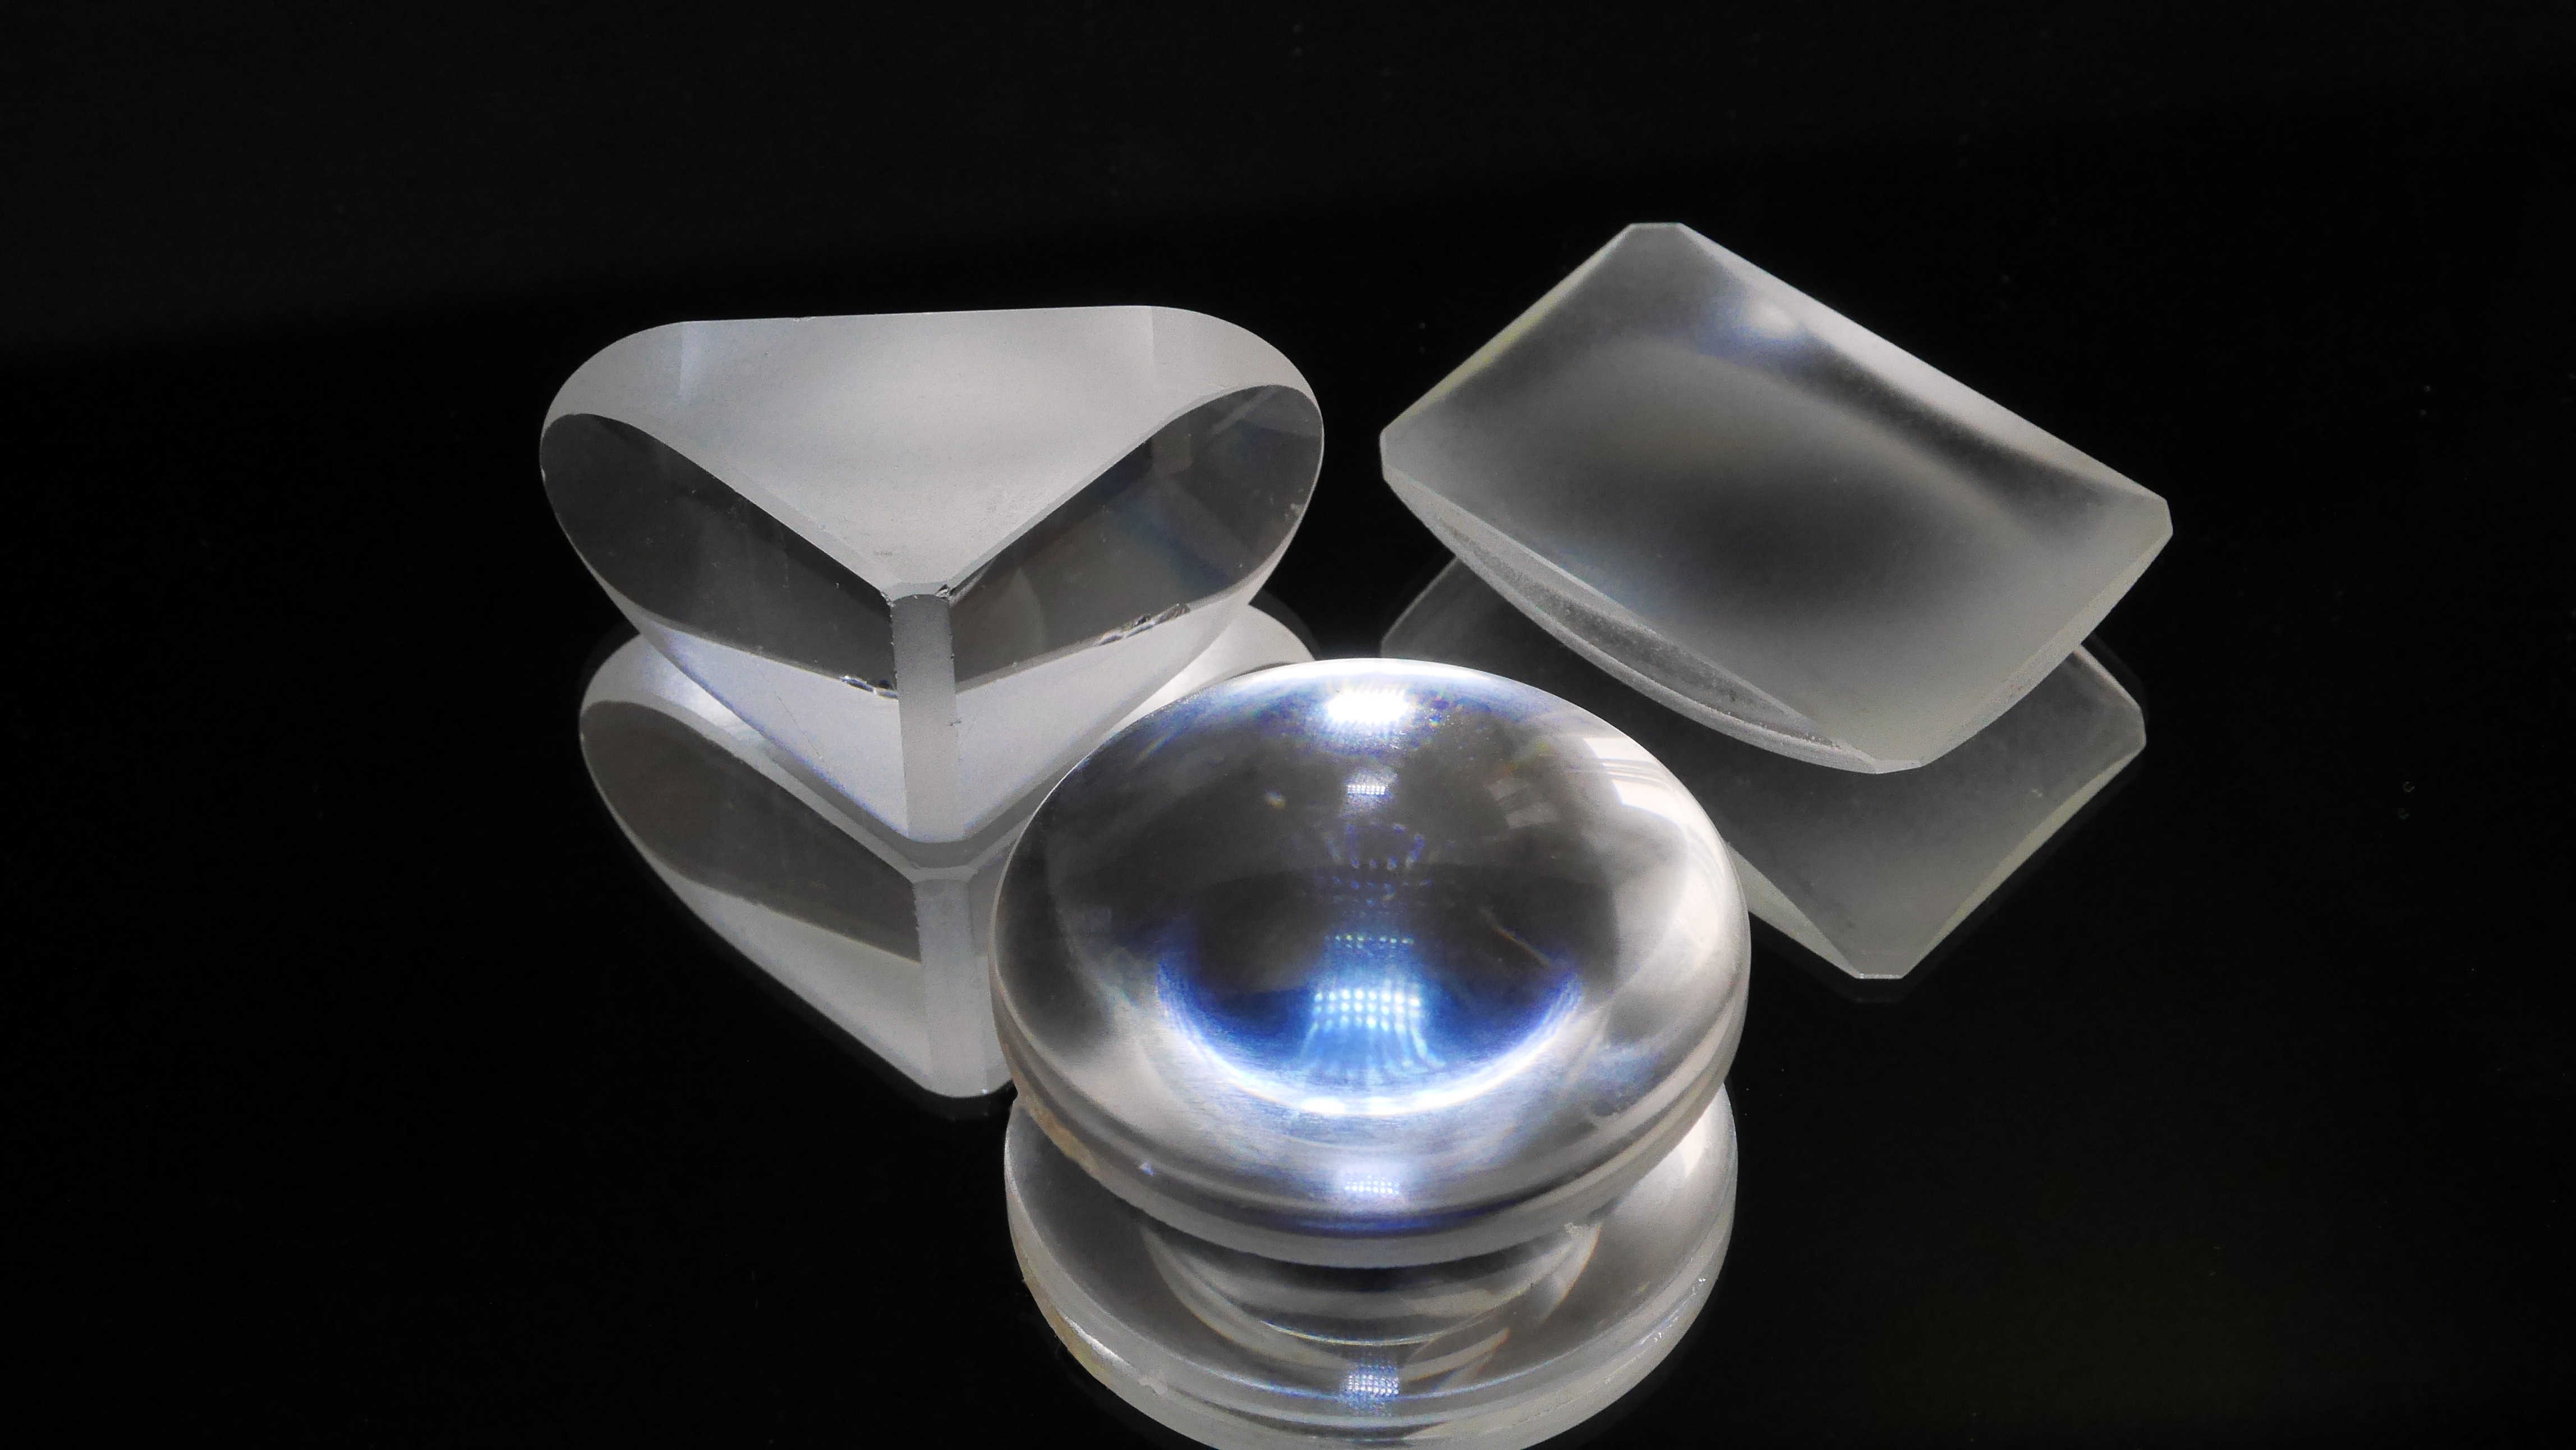
glass, lens, lighting, material, jewellery, sphere, crystal, shape, gemstone, prism, fashion accessory, optical elements